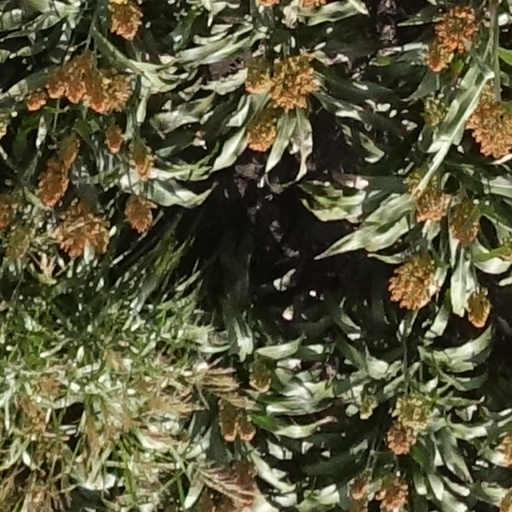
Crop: sorghum